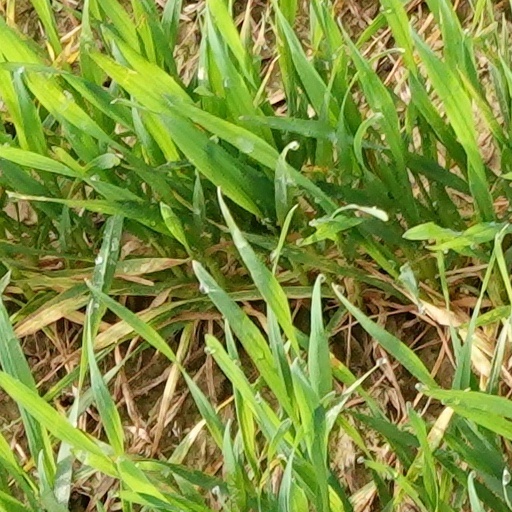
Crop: wheat